Ōfuna Station

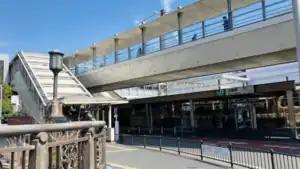
West entrance of JR East Ōfuna Station

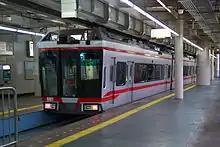
Shonan Monorail at Ōfuna Station

Ōfuna Station is a railway station in Kamakura, Kanagawa, Japan, operated by East Japan Railway Company (JR East) and Shonan Monorail.